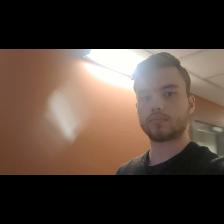
Label: Human